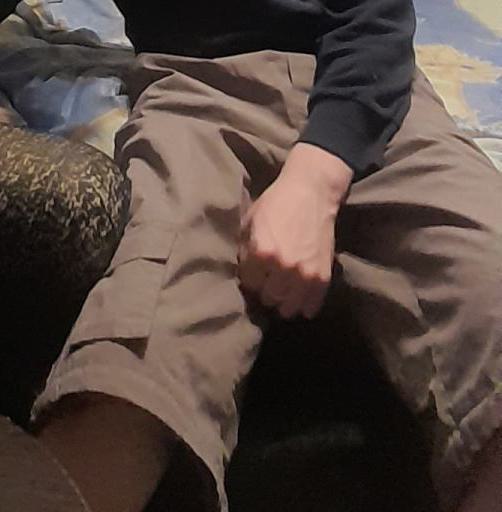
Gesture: no_gesture